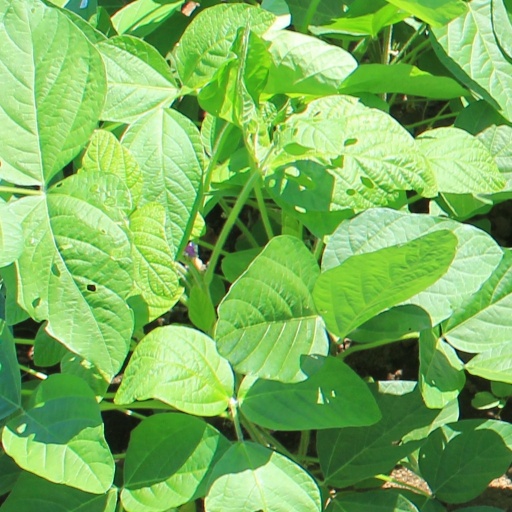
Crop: soybean